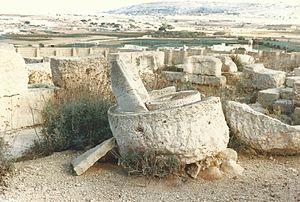
San Pawl Milqi est un site archéologique maltais situé près du village de Burmarrad, sur le flanc d'une colline dominant la plaine fertile de Barmarrad et de la baie de Salina. Comme souvent à Malte, le site est utilisé pendant plusieurs époques mais les restes les plus importants datent de l'époque romaine et révèlent une importante villa agricole centrée sur la culture de l'olivier. Une petite église se dresse sur le site évoquant le souvenir du débarquement de saint Paul à Malte.